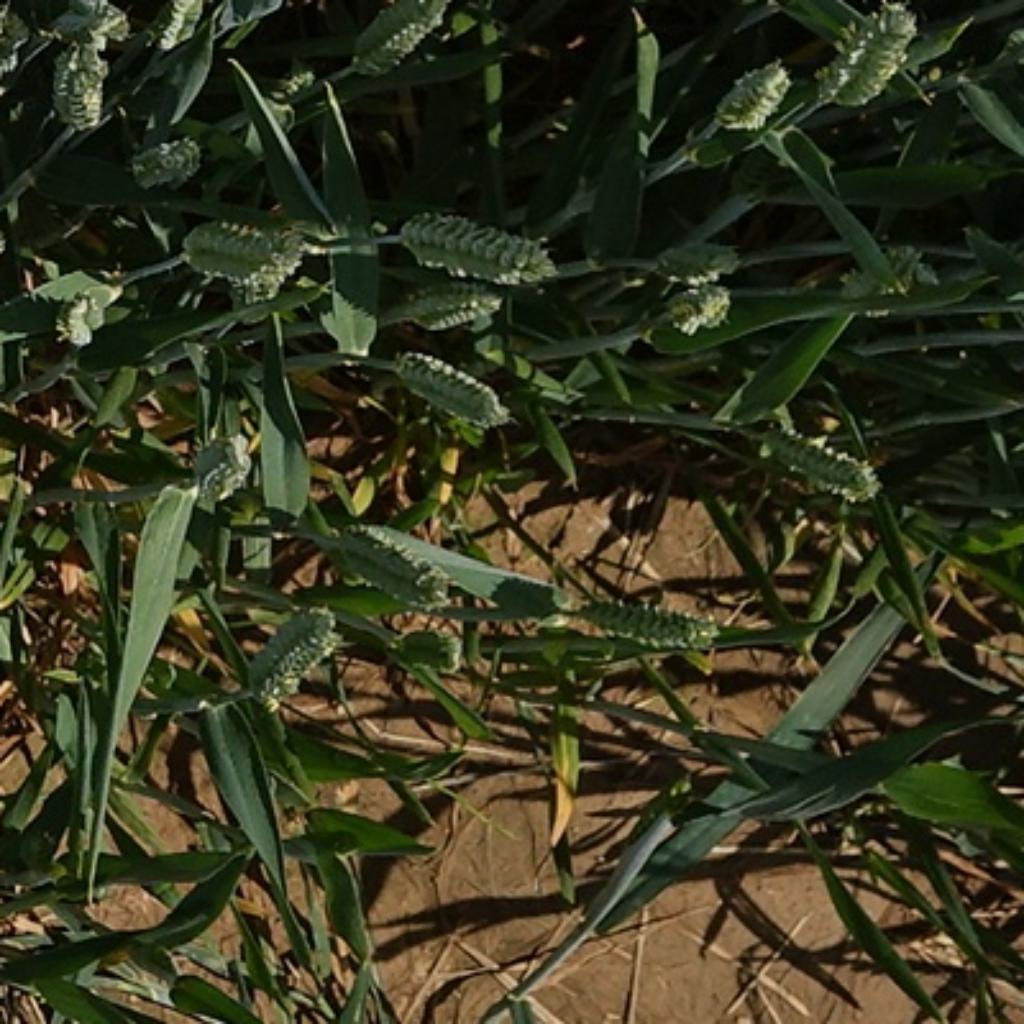
Country: France
Location: VLB
Wheat development stage: Filling